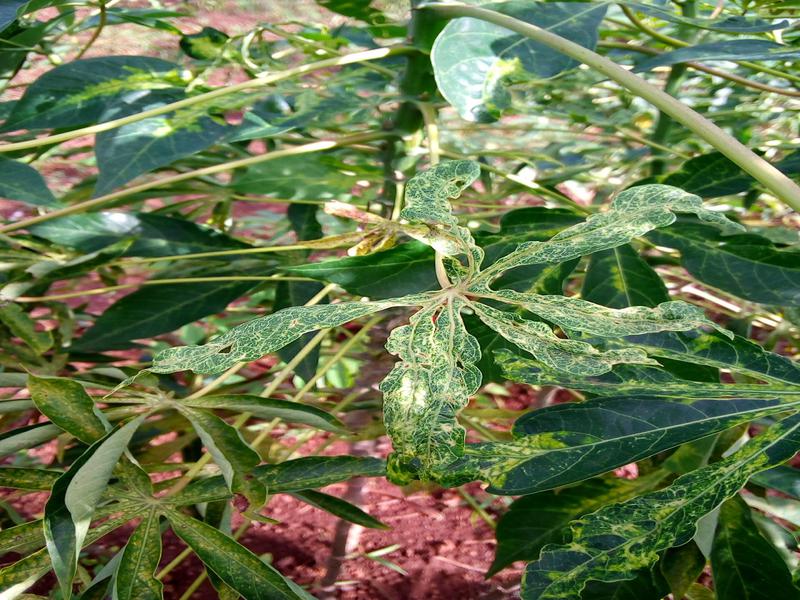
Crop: cassava
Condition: green_mottle